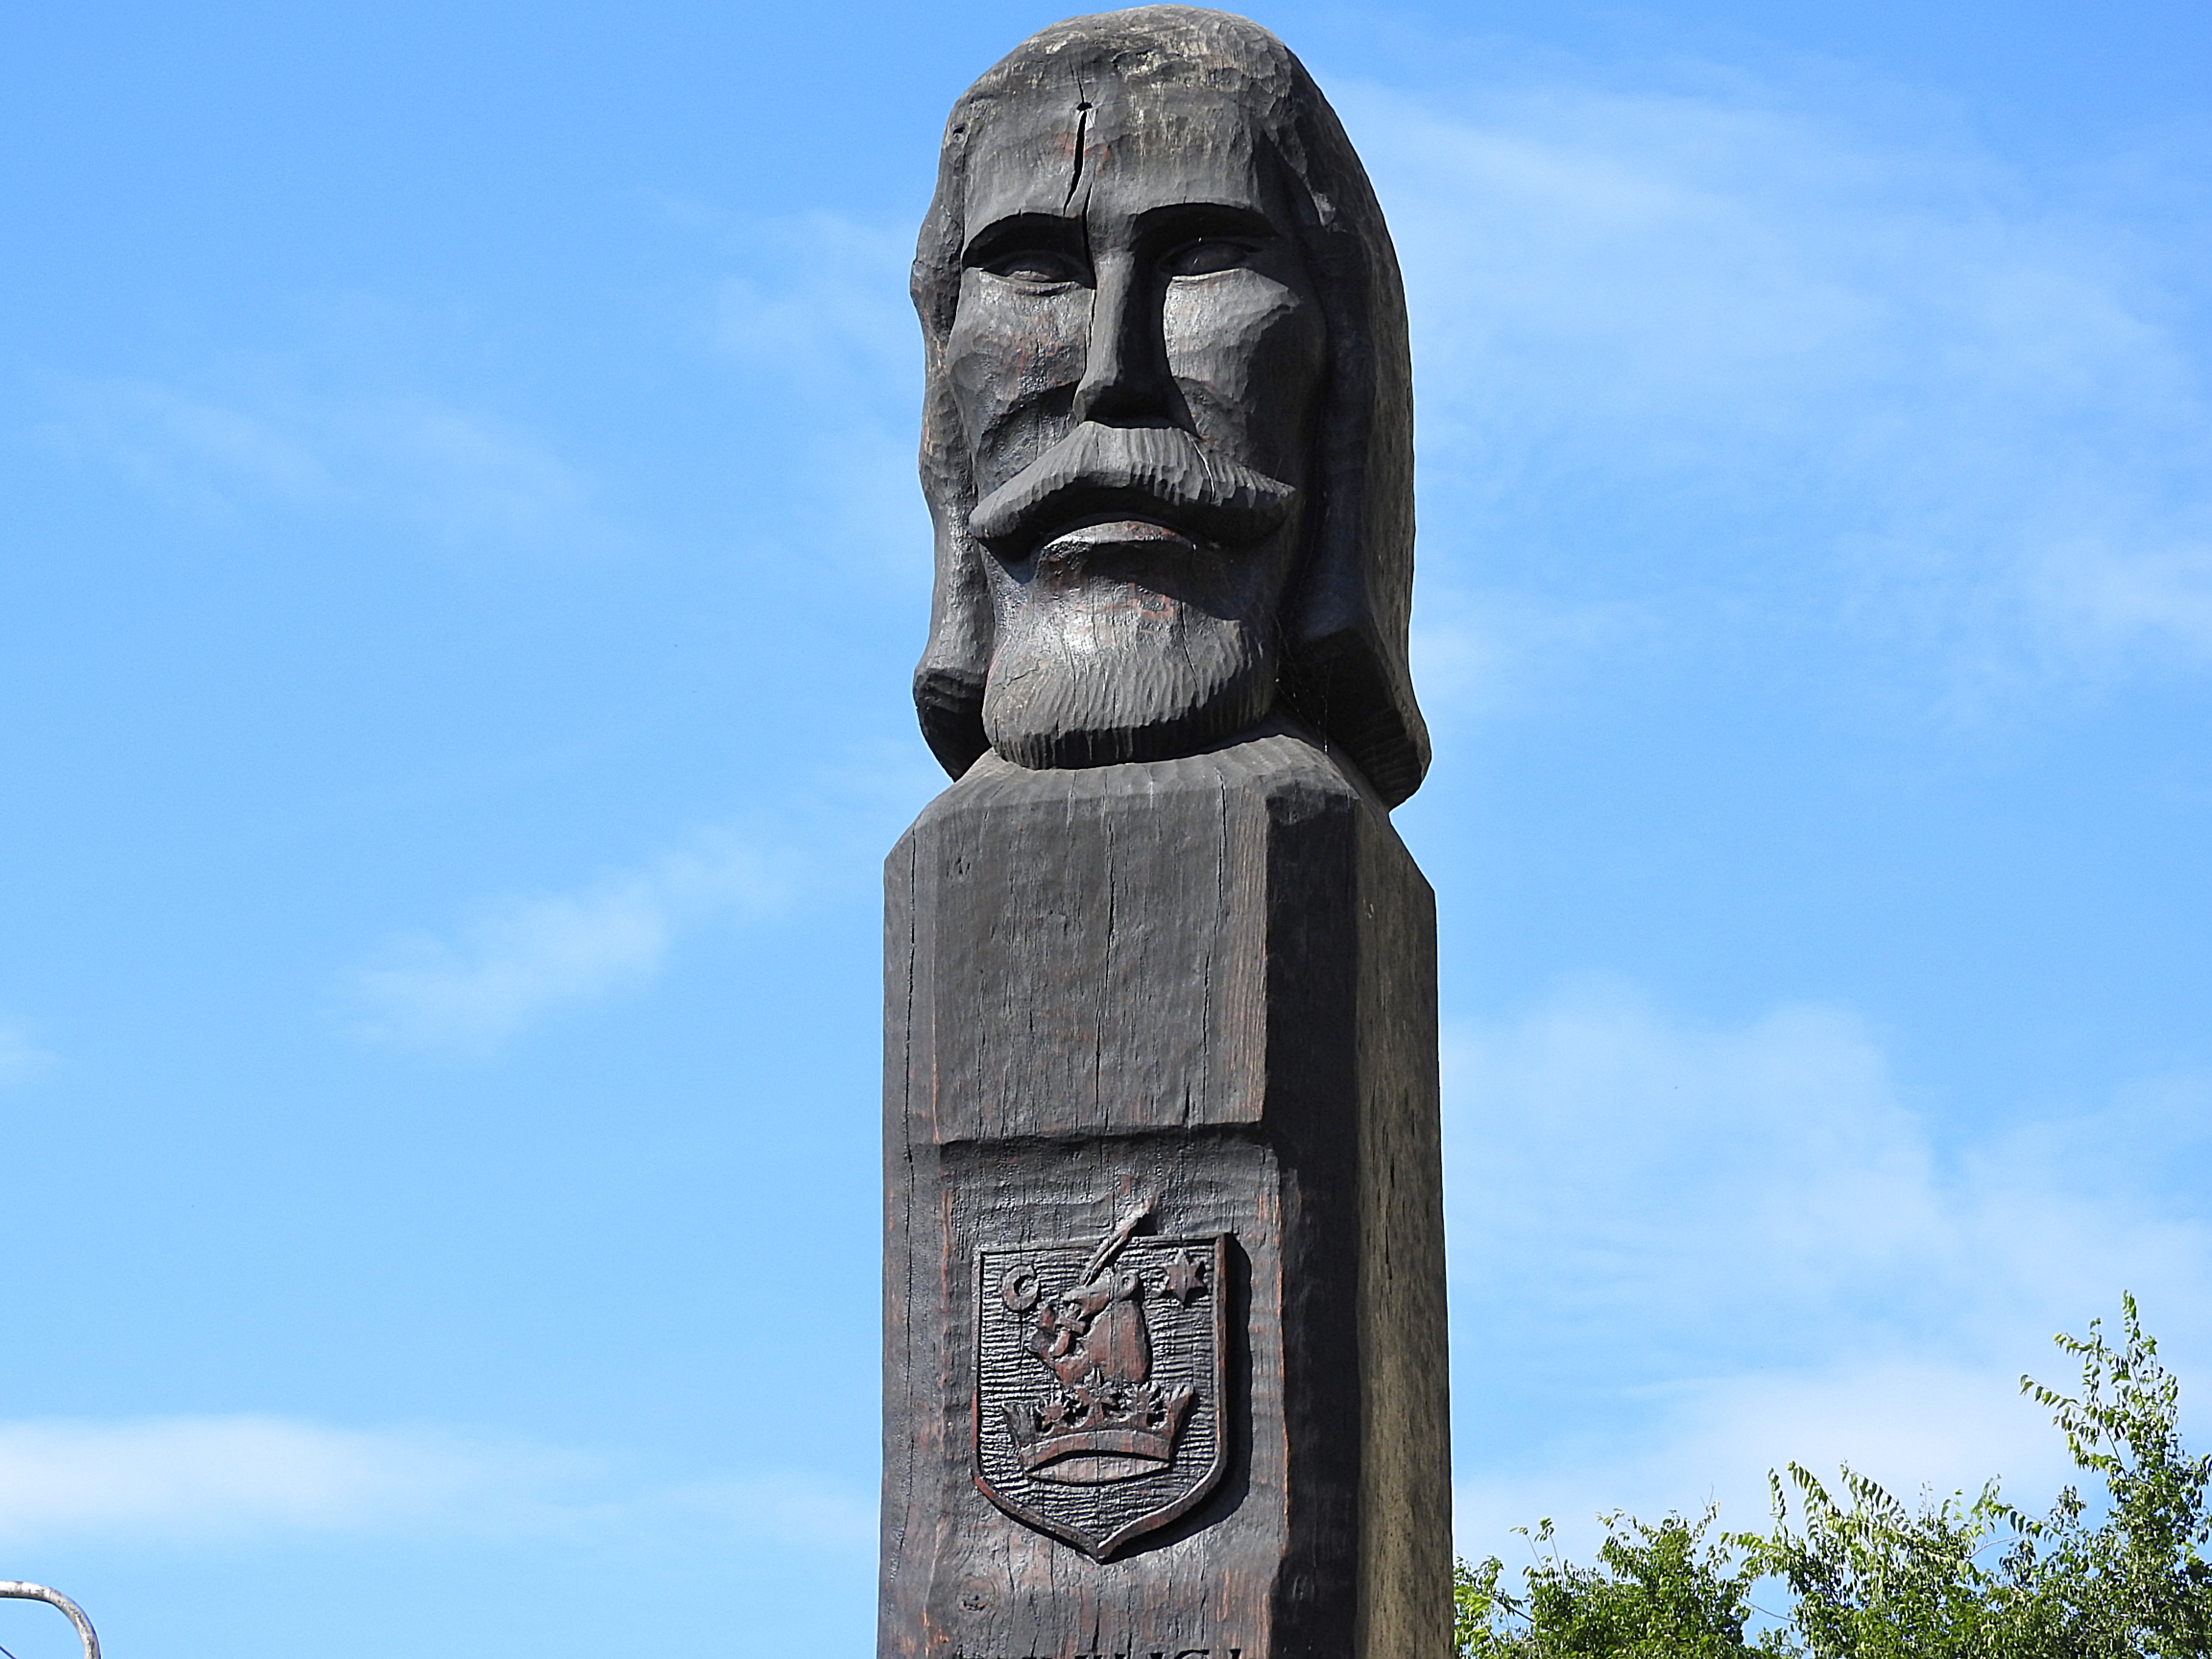
monument, statue, landmark, totem pole, sculpture, memorial, art, hungary, carving, monolith, wood memorial, balint torok